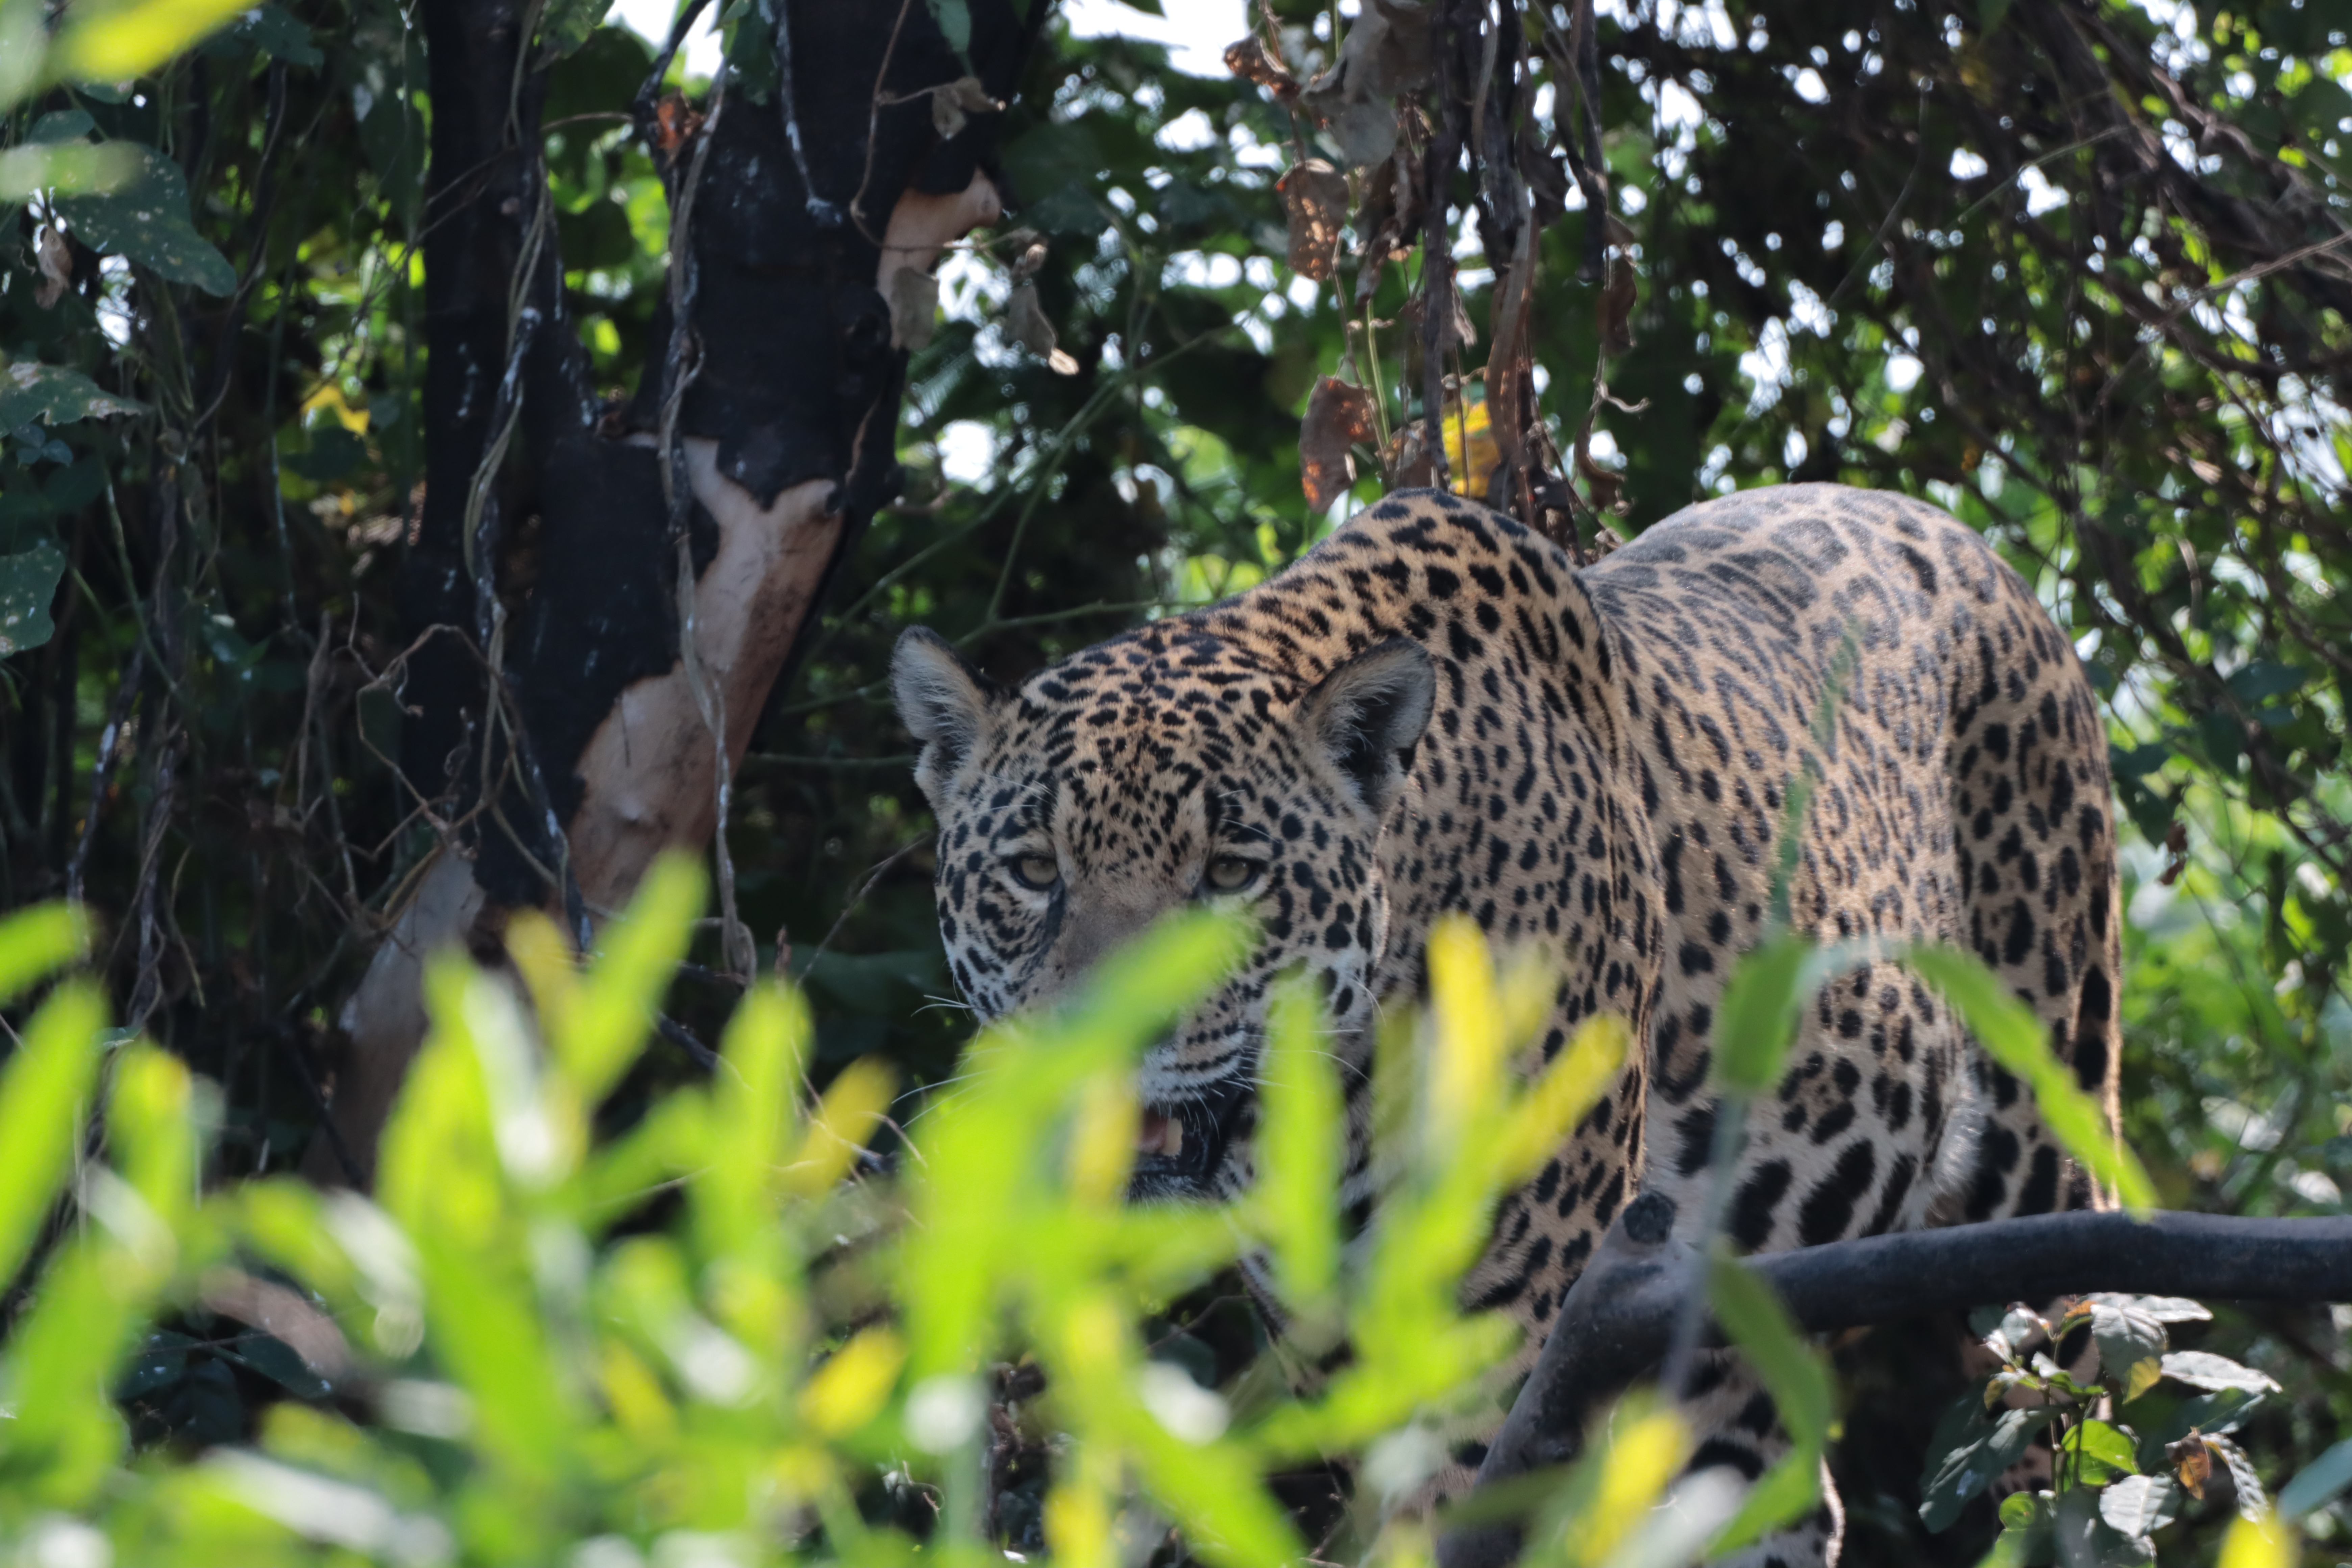
Jaguar: Saseka